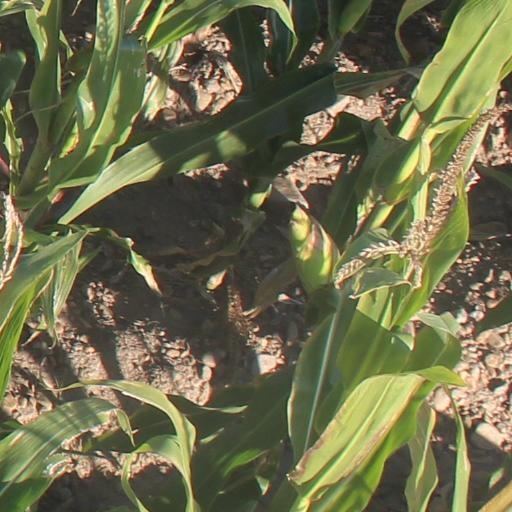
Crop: maize; corn